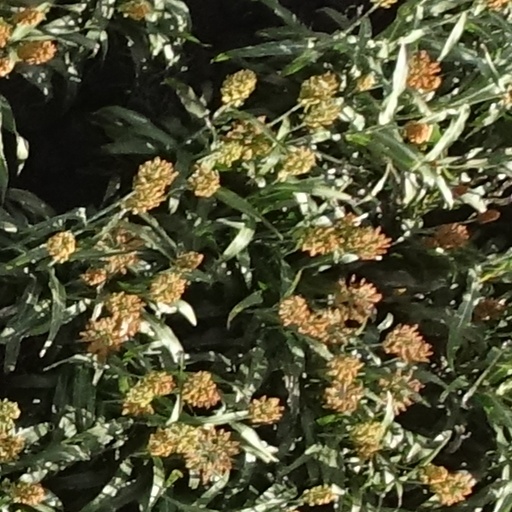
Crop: sorghum